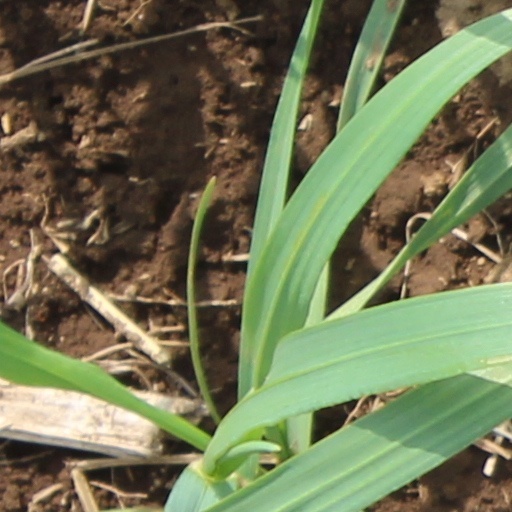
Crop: wheat